Peruvian political crisis (2016–present)

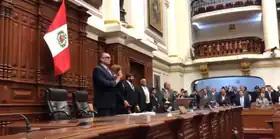
The inauguration of Mercedes Aráoz as president

On 15 March, the admission of this motion was debated in the plenary session of the Congress, the result being 87 votes in favor, 15 votes against and 15 abstentions. The motion received the backing of all the benches, except for Peruvians for Change and non-grouped congressmen, among them, the three former pro-government officials and the Kenji Fujimori bloc. The Board of Spokespersons scheduled the debate on the presidential vacancy request for 22 March. A confidential report from the Financial Intelligence Unit (FIU) on the money movements of Kuczynski's bank accounts was forwarded to the Public Ministry and the Lava Jato Commission of Congress, but inexplicably leaked to public knowledge. This 33-page document revealed that from the companies and consortiums linked Odebrecht transfers had been made to Westfield Capital, the one-person Kuczynski company, for millions. Transfers made to the account of the driver of Kuczynski and that of Gilbert Violeta were also revealed, although it was shown that these were only payments of a labor nature and of basic services. The leak of this report, which is presumed to have been made by the Lava Jato Commission chaired by Rosa Bartra, would have been with the intention of further identifying the credibility of the President of the Republic.